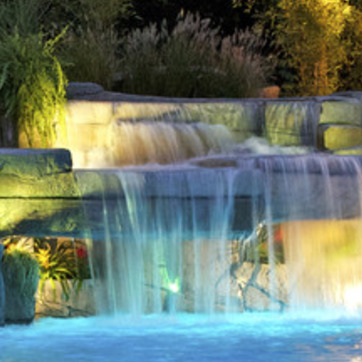
Material: water